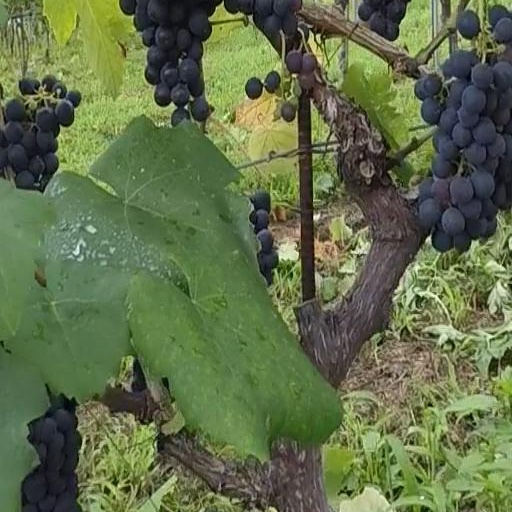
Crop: grape